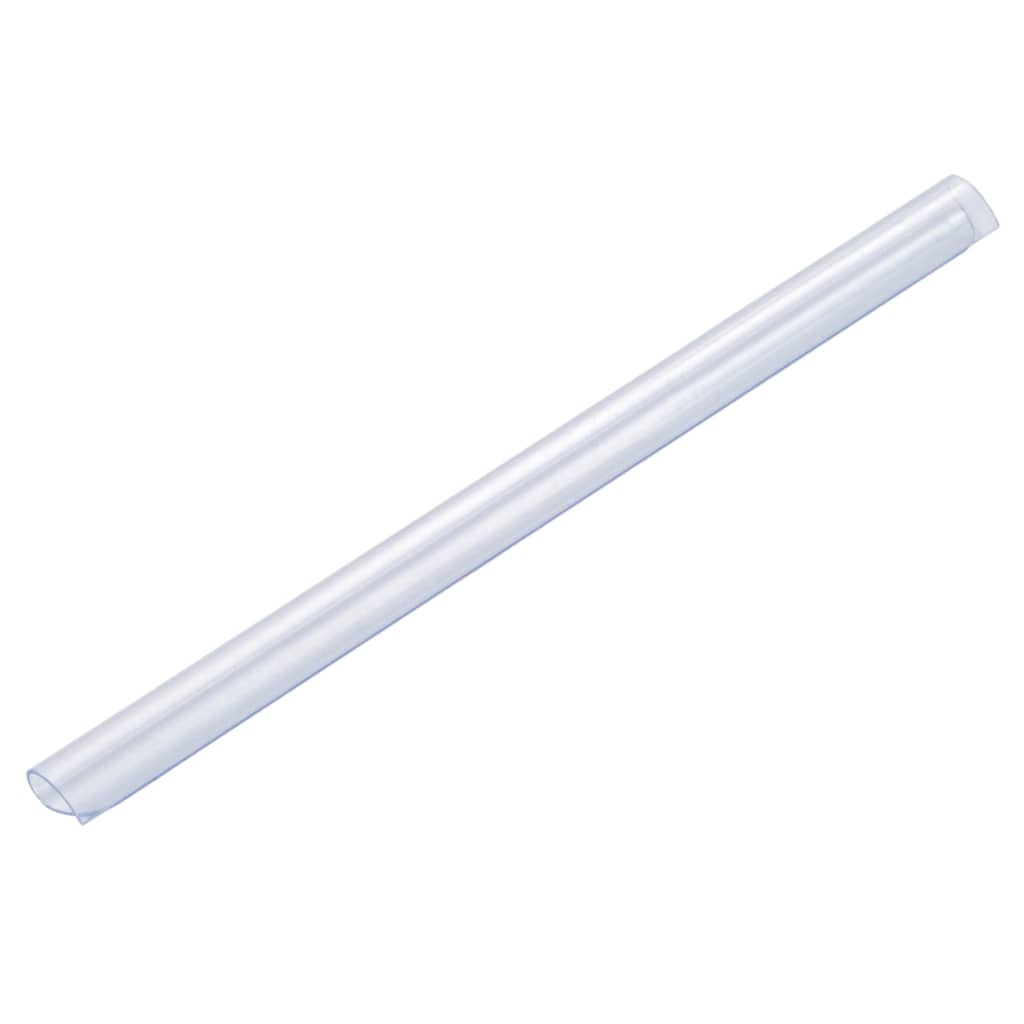
NNEVL 100 pcs Fence Strip Clips PVC Transparent
Readily mount your PVC fence strip with our set of fixing clips. These clips are made of high-quality material enabling it weather and UV resistant. Delivery includes 100 fence strip clips. Colour: Transparent Material: PVC Length: 19 cm Delivery includes 100 transparent clips Colour: Transparent Material: PVC Length: 19 cm Delivery includes 100 transparent clips
Brand: NNEVL
Category: Hardware > Fencing & Barriers > Fence & Gate Accessories